Panay Liberation Day

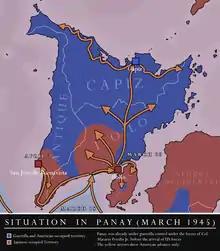
Map of Panay before the landing of US forces on March 18, 1945.

The area of operations for the Battle of the Visayas was divided in two because of the mountainous terrain of Negros Island. The planners chose to seize the western portion, including northwestern Negros and Panay island, during Operation VICTOR I. Lt. Gen. Robert L. Eichelberger, the Eighth Army commander, appointed the 40th Infantry Division, a California National Guard formation and veterans of the recent Battle of Luzon, under Maj. Gen. Rapp Brush, with the 503rd Airborne Regimental Combat Team in reserve. Panay Island was the first objective.